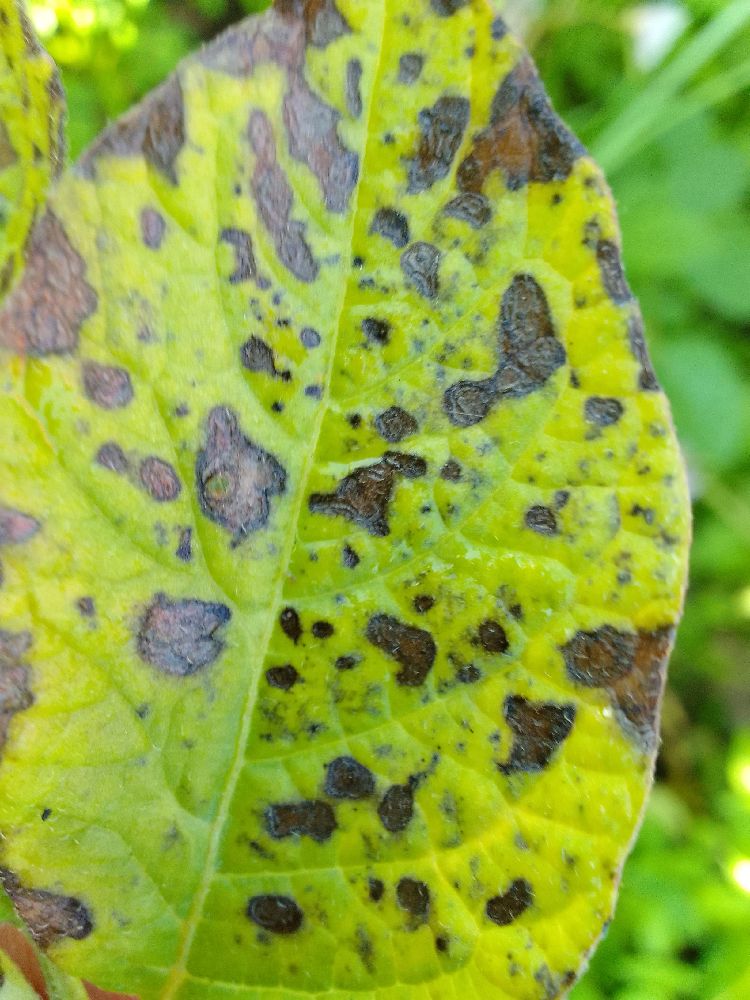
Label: Early blight